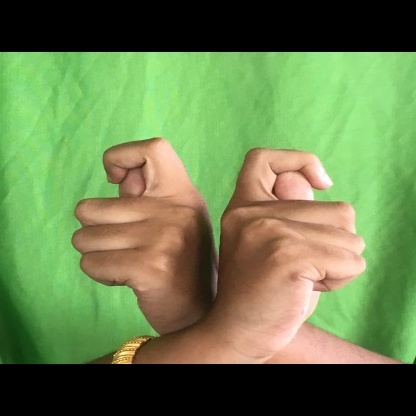
Mudra: Berunda